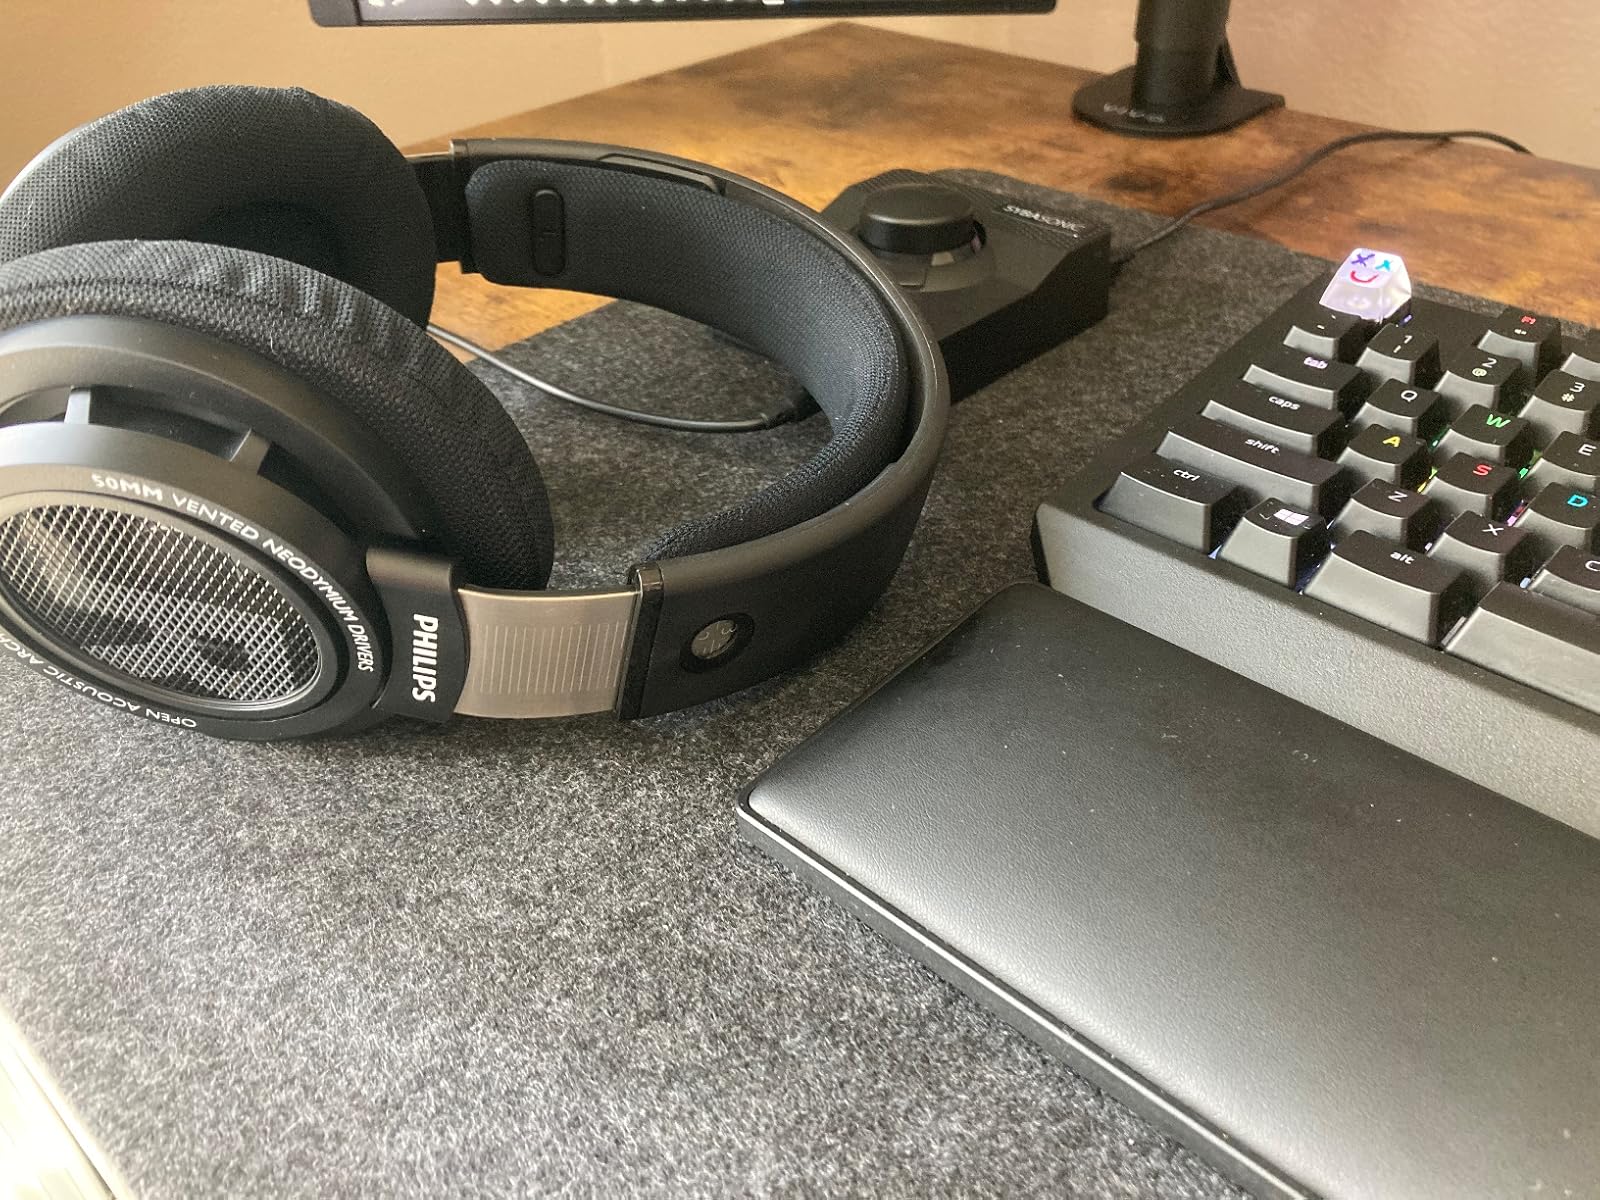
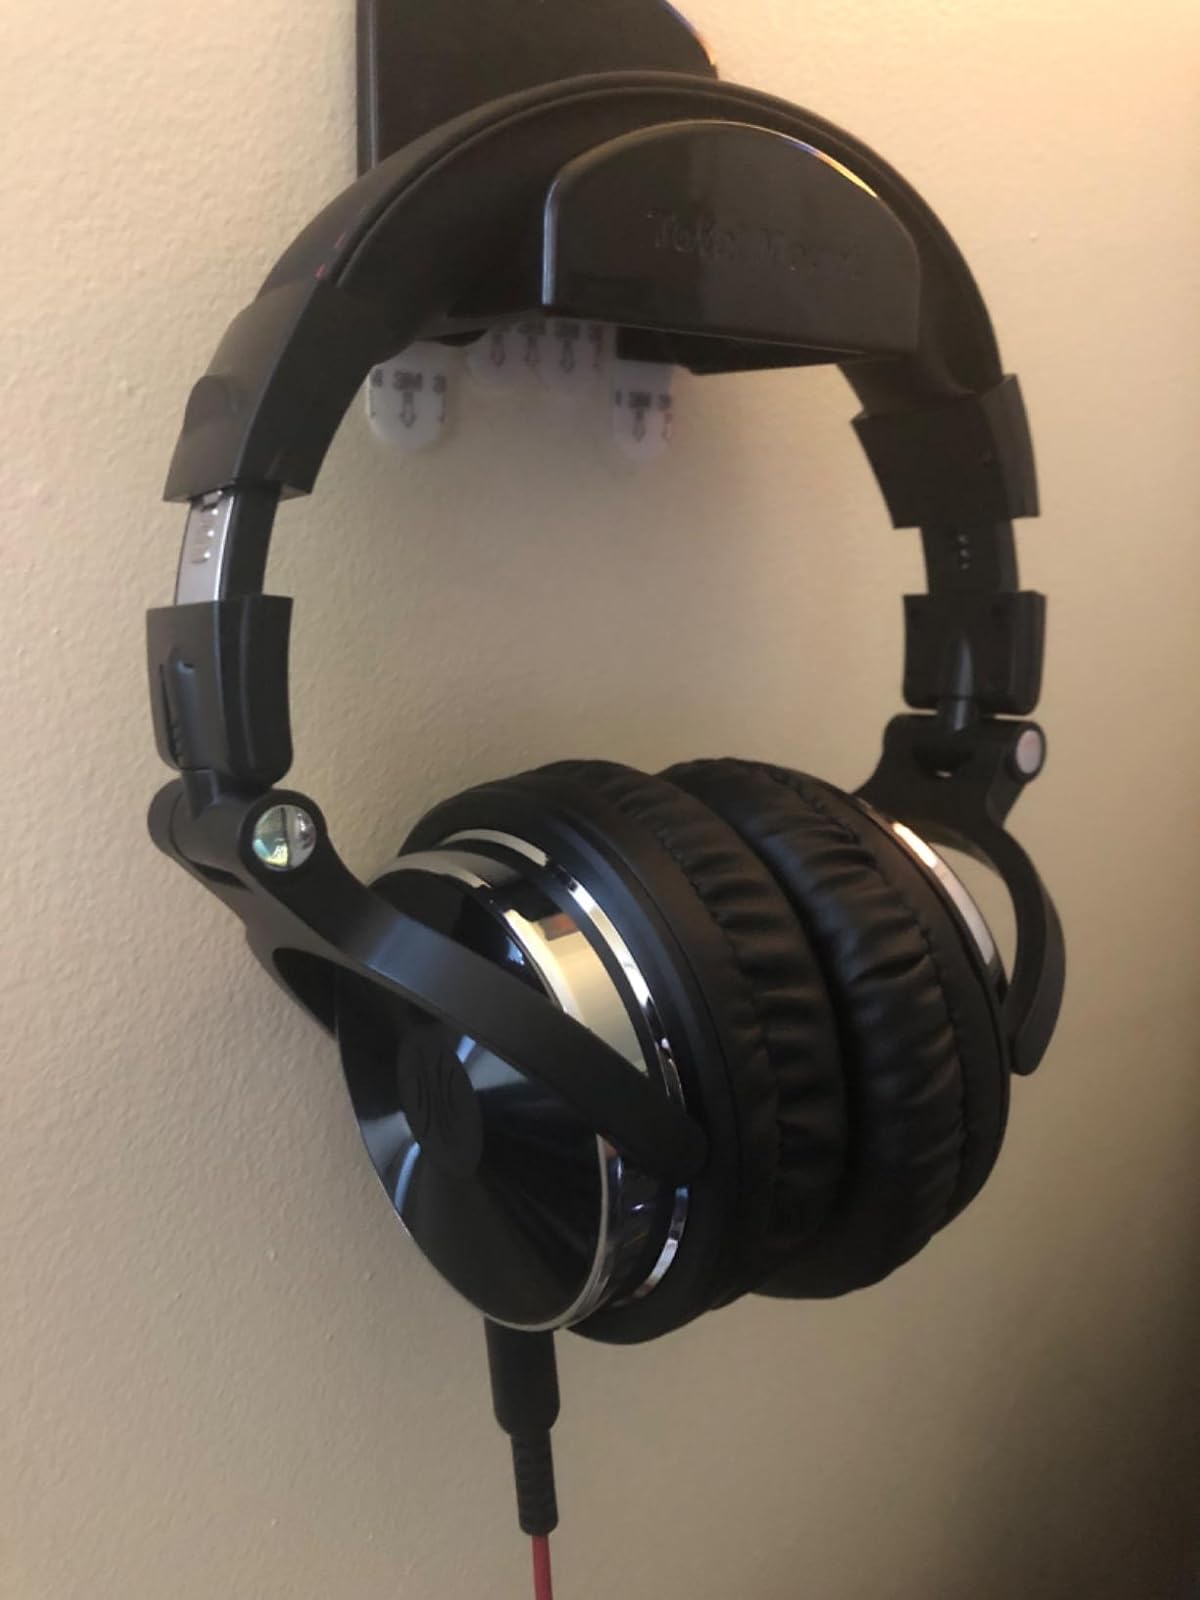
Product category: headphones
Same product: no